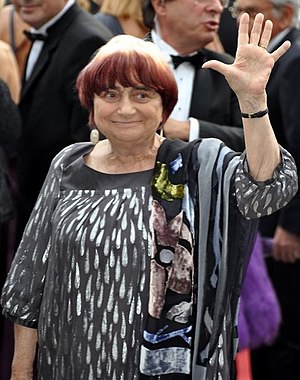
Filmfestivalen i Cannes 2015 / Priser / Specialpris
Agnès Varda modtog Æresprisen ved årets uddeling
Filmfestivalen i Cannes 2015 er den 68. officielle udgave af filmfestivalen i Cannes. Den afholdes i den franske by Cannes fra 13. til 24. maj 2015. Formænd for festivalens jury er de amerikanske brødre, instruktørerne Joel og Ethan Coen; det er første gang, at formandskabet er delt mellem to personer. Åbningsfilmen er den franske film La Tête haute instrueret af Emmanuelle Bercot. Den officielle festivalplakat forestiller den svenske skuespillerinde Ingrid Bergman baseret på et foto taget af David Seymour.